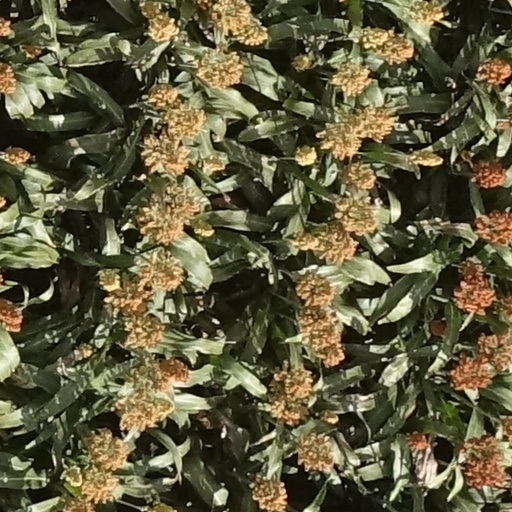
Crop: sorghum